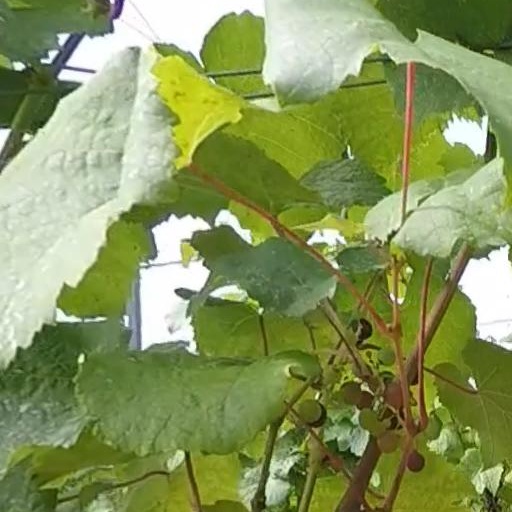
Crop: grape